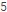
Number: 5